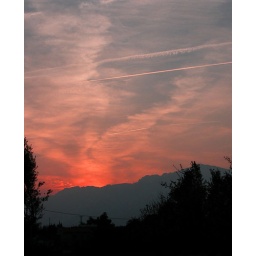
highway in the sky